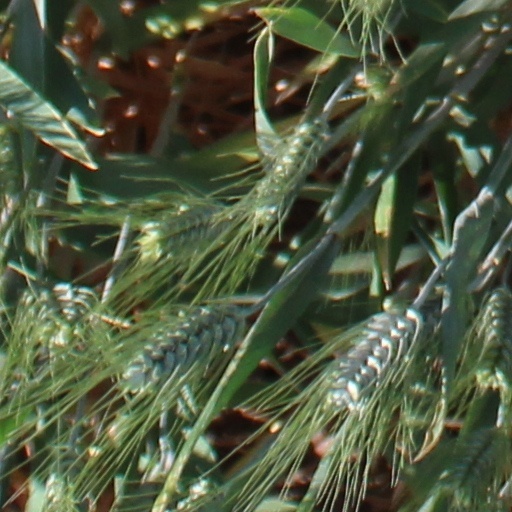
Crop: wheat